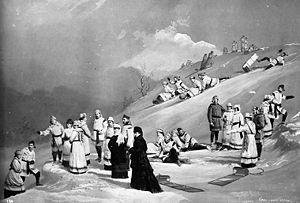
«
Le toboggan, la traîne sauvage ou encore tabaganne et tobaganne, est un traîneau utilisé sur la neige pour transporter des personnes sur la pente d'une colline dans un but récréatif. La version olympique de ce sport récréatif est le bobsleigh. Quelques endroits sont uniquement dédiés à la pratique du toboggan, il s'y déroule des courses semblables au bobsleigh.